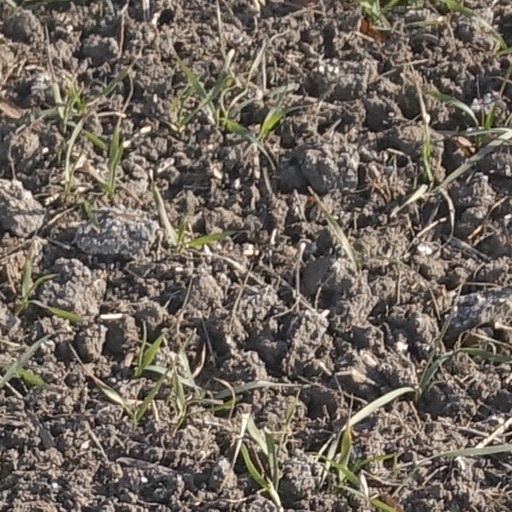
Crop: wheat